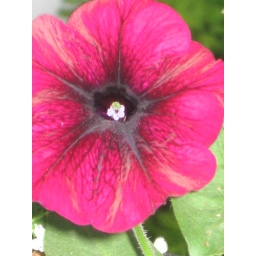
A burgundy petunia in flower box on porch...